August Mors

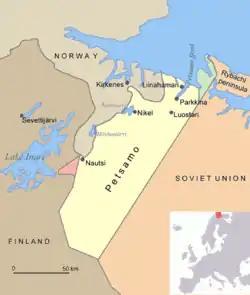
Area of operations.

On 27 September 1942, Mors claimed his first aerial victory. At 14:55, elements of II. "Gruppe" escorted Messerschmitt Bf 110 heavy fighters to Vayenga. On this mission, Mors was the wingman of Theodor Weissenberger and shot down a Hawker Hurricane fighter. On 6 January 1943, the "Gruppe" received the first Bf 109 G-2 variant. Mors was one of the pilots who shuttled one of the aircraft from Krasnogvardeysk, present-day Gatchina, to Alakurtti Air Field. Three days later, on a mission to Kandalaksha, Mors claimed a Hurricane and a Lavochkin-Gorbunov-Gudkov LaGG-3 fighter. For this he was awarded the Iron Cross 2nd Class. On 8 June, Mors claimed three "Typhoon" fighters shot down. According to Mombeek, the Hawker Typhoon fighter was never deployed on the Arctic theater. The author assumed that the "Typhoon" refers to the LaGG-3 fighter. For these claims, Mors received the Iron Cross 1st Class.